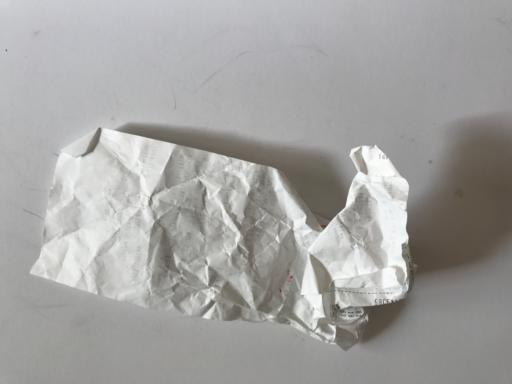
Waste category: paper